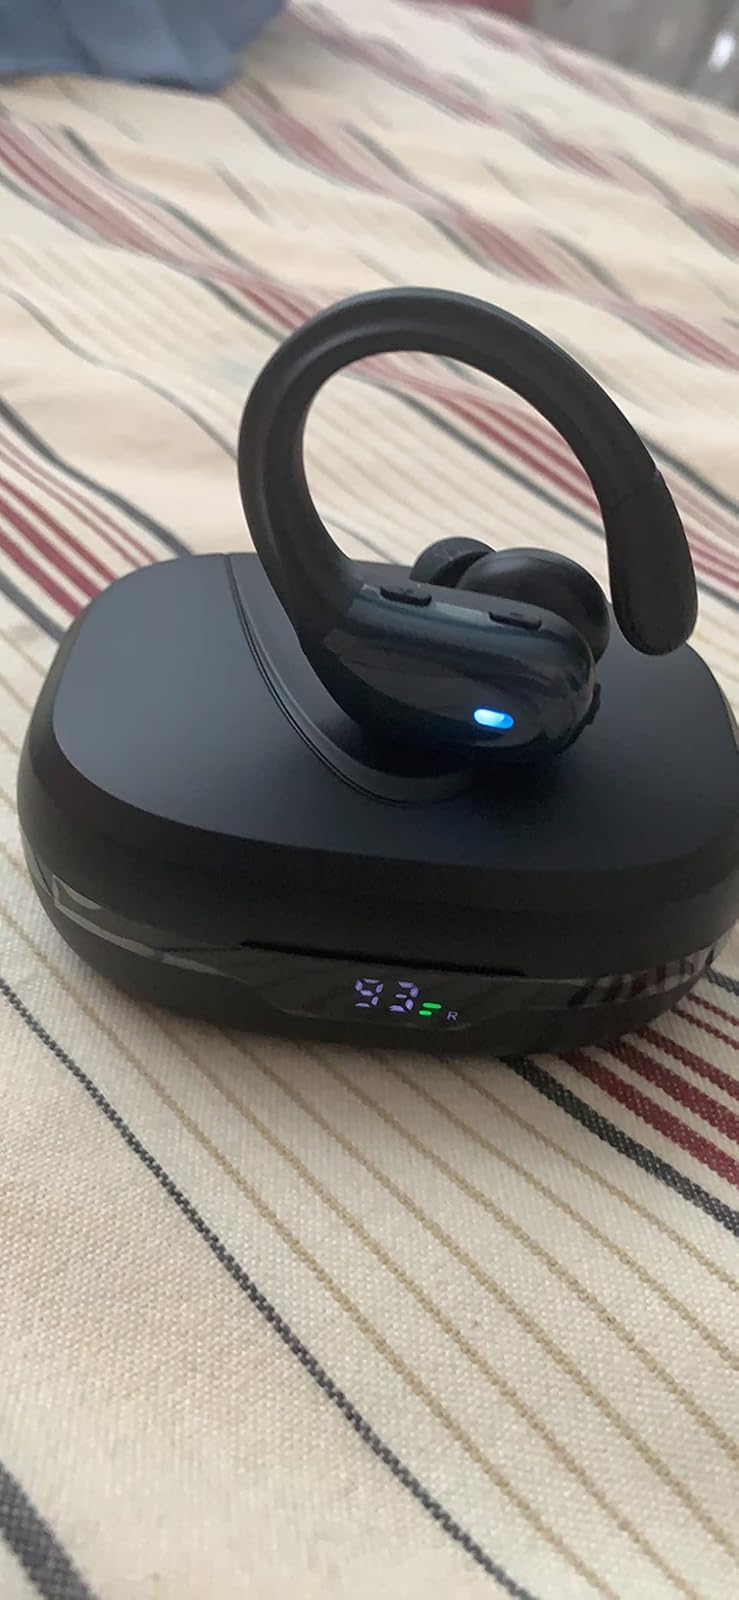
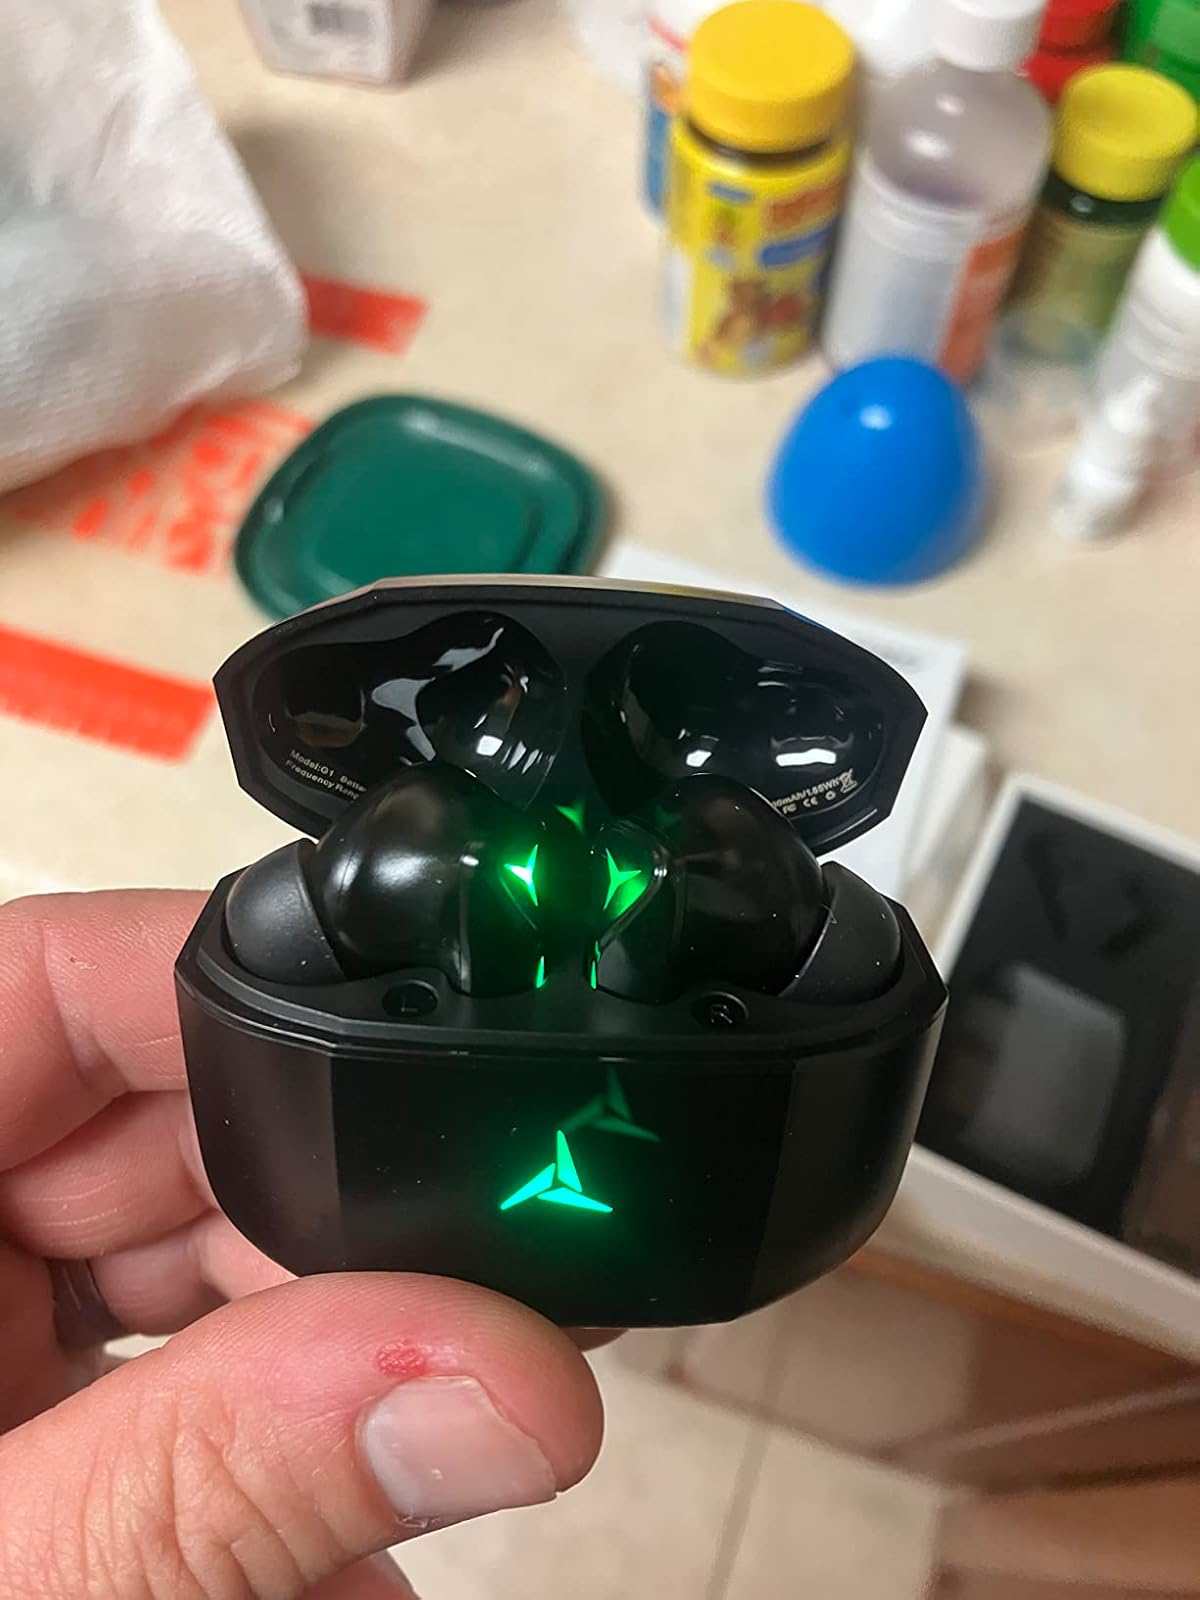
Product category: earbuds
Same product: no